TACA Flight 110

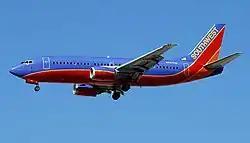
The aircraft involved, operating with Southwest Airlines in 2010

Initially, it was planned to remove the wings and transport the airplane to a repair facility by barge, but Boeing engineers and test pilots decided to perform an engine change on site. The aircraft was towed from the levee to the nearby NASA facility, fueled to the minimum amount needed and departed from Saturn Boulevard, a roadway built atop the original World War II-era runway. Following takeoff, the 737 flew to Moisant Field, where further maintenance work was performed.